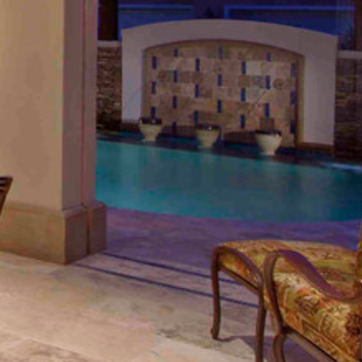
Material: water